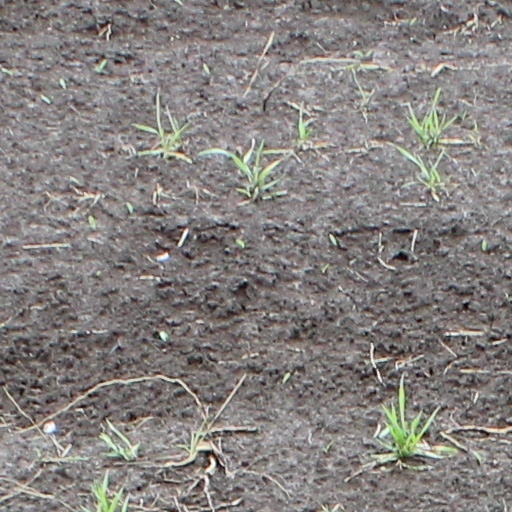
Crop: wheat